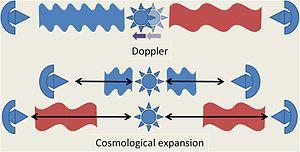
Le décalage vers le rouge est un phénomène astronomique de décalage vers les grandes longueurs d'onde des raies spectrales et de l'ensemble du spectre — ce qui se traduit par un décalage vers le rouge pour le spectre visible — observé parmi les objets astronomiques lointains. À la suite des travaux de Tolman et Hubble c'est un phénomène bien documenté, considéré comme la preuve initiale de l'expansion de l'Univers et du modèle cosmologique avec le Big Bang. Dans cette acception, ce phénomène n'est pas produit par effet Doppler-Fizeau, mais est une conséquence de la dilatation de l'espace provoquée par l'expansion de l'univers.